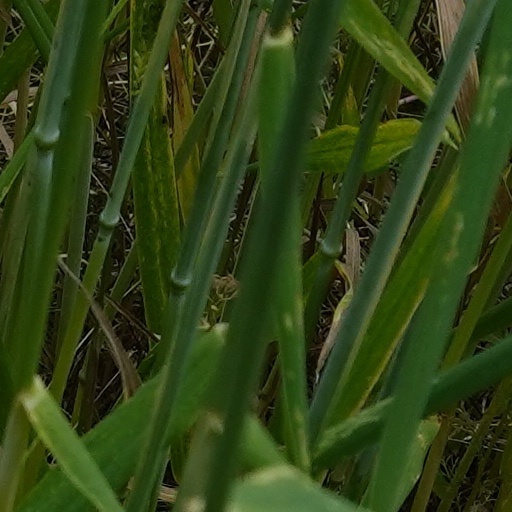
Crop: wheat